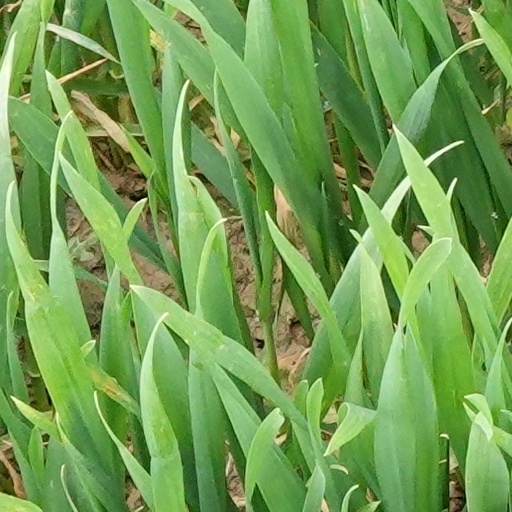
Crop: wheat